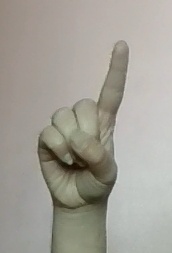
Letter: bb